Diegem

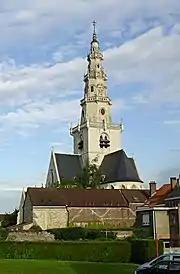
Diegem church spire

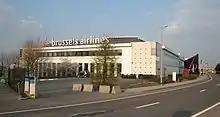
Brussels Airlines head office in Diegem

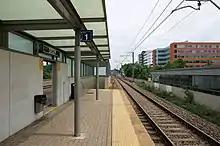
Diegem train station

Diegem is a town in the municipality of Machelen, in the province of Flemish Brabant, Belgium. Diegem's postal code is 1831. The official language of Diegem is Dutch, as in the rest of Flanders.